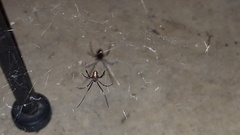
Species: Lactrodectus_hesperus